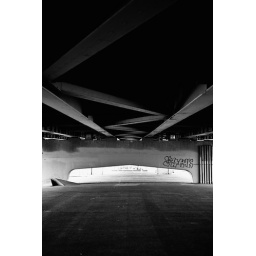
Loved what the beams under this bridge looked like. Like them even better in black and white.